Question: Where is the person standing?
Tambaya: A ina mutumin yake tsaye?
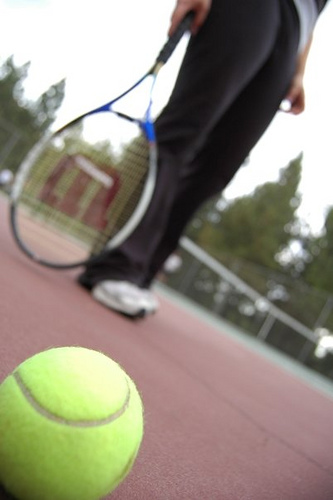
Answer: Tennis court.
Amsa: Filin wasan tanis.